VS-22

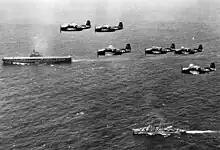
Six U.S. Navy Grumman TBM-3E Avenger anti-submarine aircraft of Composite Squadron VC-22 Checkmates flying over the Mediterranean Sea.

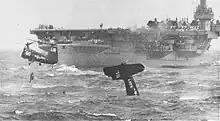
Crash of a VS-22 Grumman AF Guardian from USS "Block Island" in 1953.

The original VS-22 was established as torpedo squadron VT-42 on 19 June 1945 at NAS Brunswick, Maine (USA), also named "Checkmates". It was equipped with the Grumman TBM-3E/-3W/-3S Avenger. It was redesignated attack squadron VA-2E on 15 November 1946 at NAS Oceana, Virginia, and to composite squadron VC-22 on 15 September 1948. Finally the squadron became anti-submarine squadron VS-22 on 20 April 1950 at NAS Norfolk, Virginia. In the early 1950s the squadron transitioned to the Grumman AF-2S/-2W "Guardian" and was identified by the tail code "SL". The squadron served aboard the following carriers: , , , , , , , , , , , , , and the . The first VS-22 was disestablished at NAS Quonset Point on 1 June 1956. The majority of manpower, material and planes were reassigned to VS-27 at NAS Norfolk.